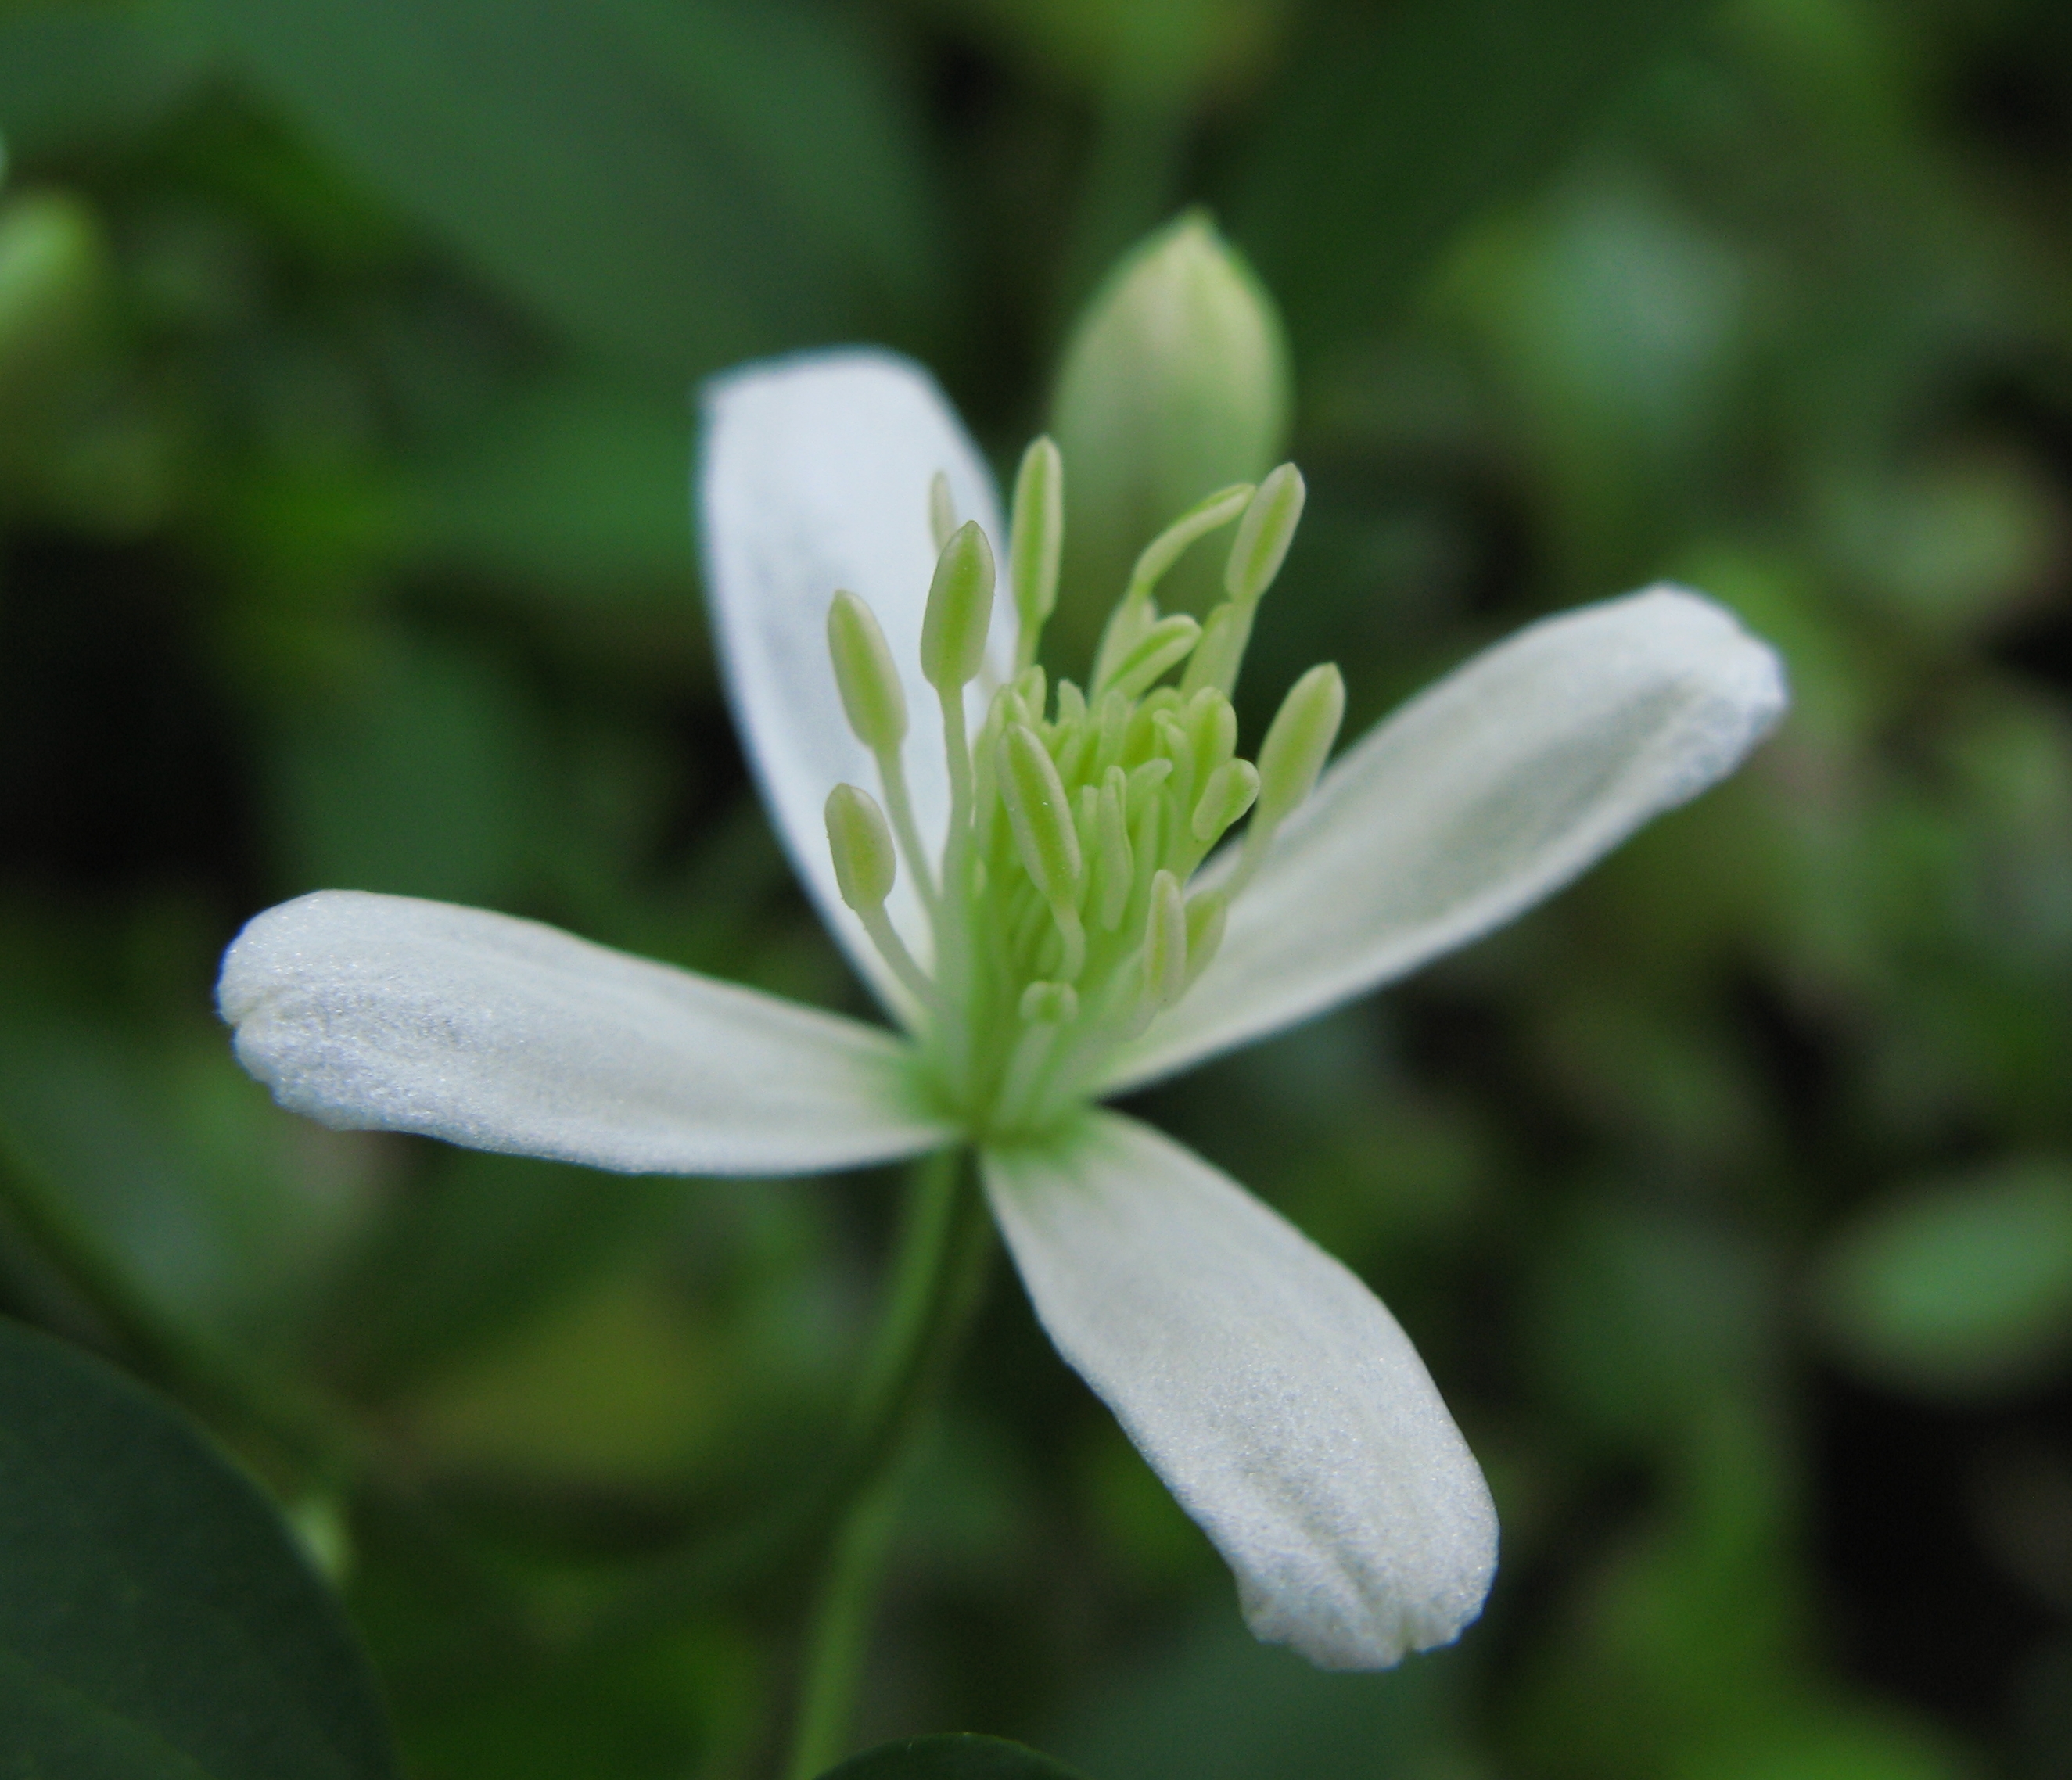
blossom, plant, white, leaf, flower, petal, green, high, botany, flora, wildflower, close up, shrub, hires, hi, res, g7, themacrogroup, macro photography, jasmine, flowering plant, land plant